Lancia Beta

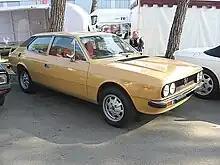
Beta HPE - First Series

The next version to be launched was a two-door convertible called the Spider (or Zagato in America), also with 2+2 seating. The Spider used the coupé's shorter wheelbase and featured a targa top roof panel, a roll-over bar and folding rear roof. Early models did not have a cross-member supporting the roof between the tops of the A to B Pillars. Later models had fixed cross-members. Production started in 1975. It was initially powered by either the 1600 or 1800 twin-cam engine, later being replaced by the new 1.6 and 2.0. In Europe, it never received the fuel injected engine, although a fuel injected version was sold in the US market in 1981 and 1982. The Spider was designed by Pininfarina but actually built by Zagato. The construction process was complex, with coupé bodies-in-white being delivered to Zagato for the roofless conversion, then back to Lancia for rust-proofing, then back to Zagato for paint, interior and trim, and then back to Lancia for a third time for engine installation and final assembly. Lancia probably lost money on every car built. Number built: 9,390.